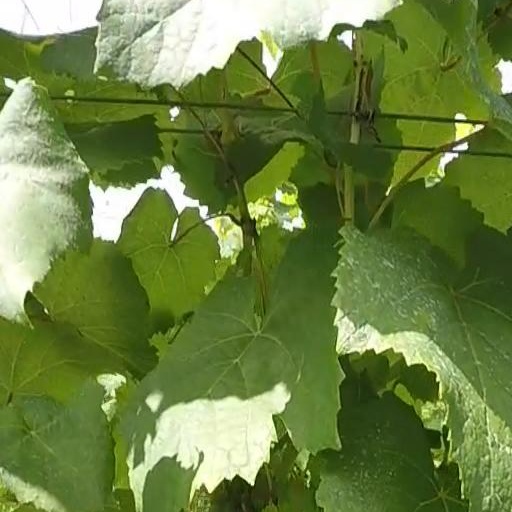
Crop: grape